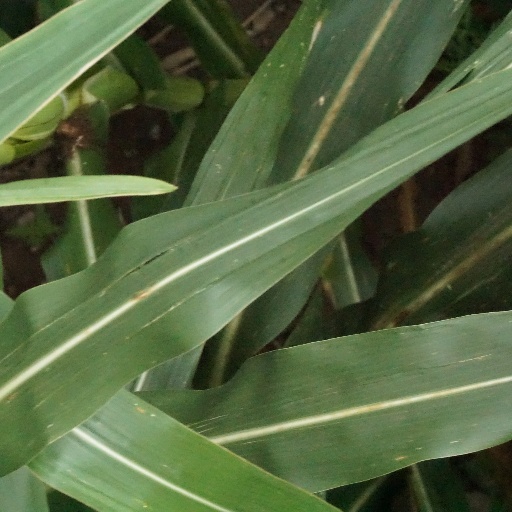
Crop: maize; corn